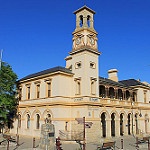
Scene: Outdoor